Gregorian Tower

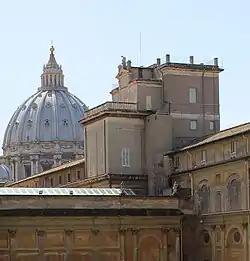
Gregorian Tower (with the dome of Saint Peter's basilica in the background)

The Gregorian Tower or Tower of the Winds is a square tower and early modern observatory located above the Gallery of Maps, which connects the Villa Belvedere with the Apostolic Palace in Vatican City. The tower was built between 1578 and 1580 to a design by the Bolognese architect Ottaviano Mascherino (who was credited with building the Apostolic Palace) mainly to promote the study of astronomy for the Gregorian Calendar Reform which was commissioned by Pope Gregory XIII and promulgated in 1582. It was then also known as the Tower of Winds. The tower was also called "Specola Astronomica Vaticana", a reference to the Vatican Observatory.